Los Angeles

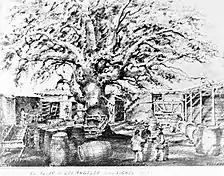
Yaanga, a prominent Tongva village, stood in the area before the Spanish founded Los Angeles.

The settlement of Indigenous Californians in the modern Los Angeles Basin and the San Fernando Valley was dominated by the Tongva (now also known as the "Gabrieleño" since the era of Spanish colonization). The historic center of Tongva power in the region was the settlement of Yaanga (Tongva: "Iyáangẚ"), meaning "place of the poison oak", which would one day be the site where the Spanish founded the Pueblo de Los Ángeles. "Iyáangẚ" has also been translated as "the valley of smoke".